St Antony's College, Oxford

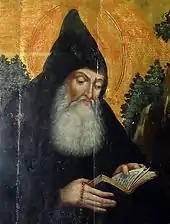
Saint Anthony the Great, after whom the college is named.

From the beginning Besse had expressed his hope that the new college, which he intended to open to men "irrespective of origin, race or creed", would prove instrumental in improving international cooperation and intercultural understanding. The college soon announced its primary role as such: "to be a centre of advanced study and research in the fields of modern international history, philosophy, economics and politics and to provide an international centre within the University where graduate students from all over the world can live and work together in close contact with senior members of the University who are specialists in their fields". The college is still true to its founding principle, remaining one of the most international colleges of the university, and home to many of Oxford's region-specific study departments. This latter feature, combined with the wardenship of William Deakin and St Antony's reputation as a key centre for the study of Soviet affairs during the Cold War, led to rumours of links between the college and the British intelligence services; the author Leslie Woodhead wrote to this effect, describing the college as "a fitting gathering place for old spooks". St Antony's became notorious in both the British and Russian press as a "spy college." The character of Roy Bland from John le Carré's Tinker Tailor Soldier Spy is said to have been a top specialist in Soviet satellite states educated at St Antony's, from where he was recruited by George Smiley.